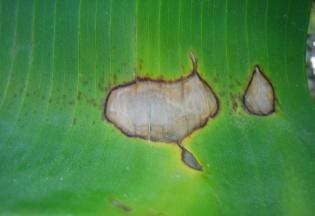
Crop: unknown
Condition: banana_banana_cordana_spot